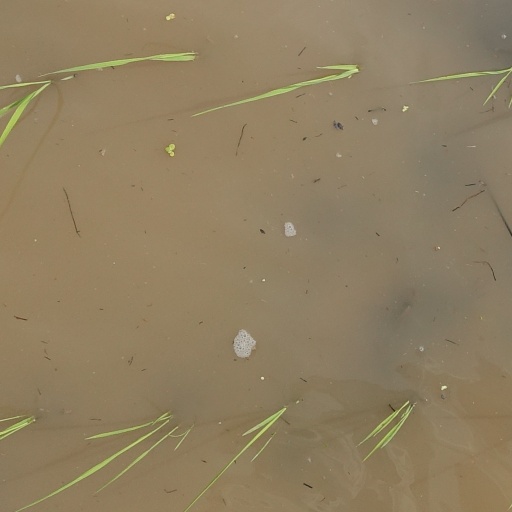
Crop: rice